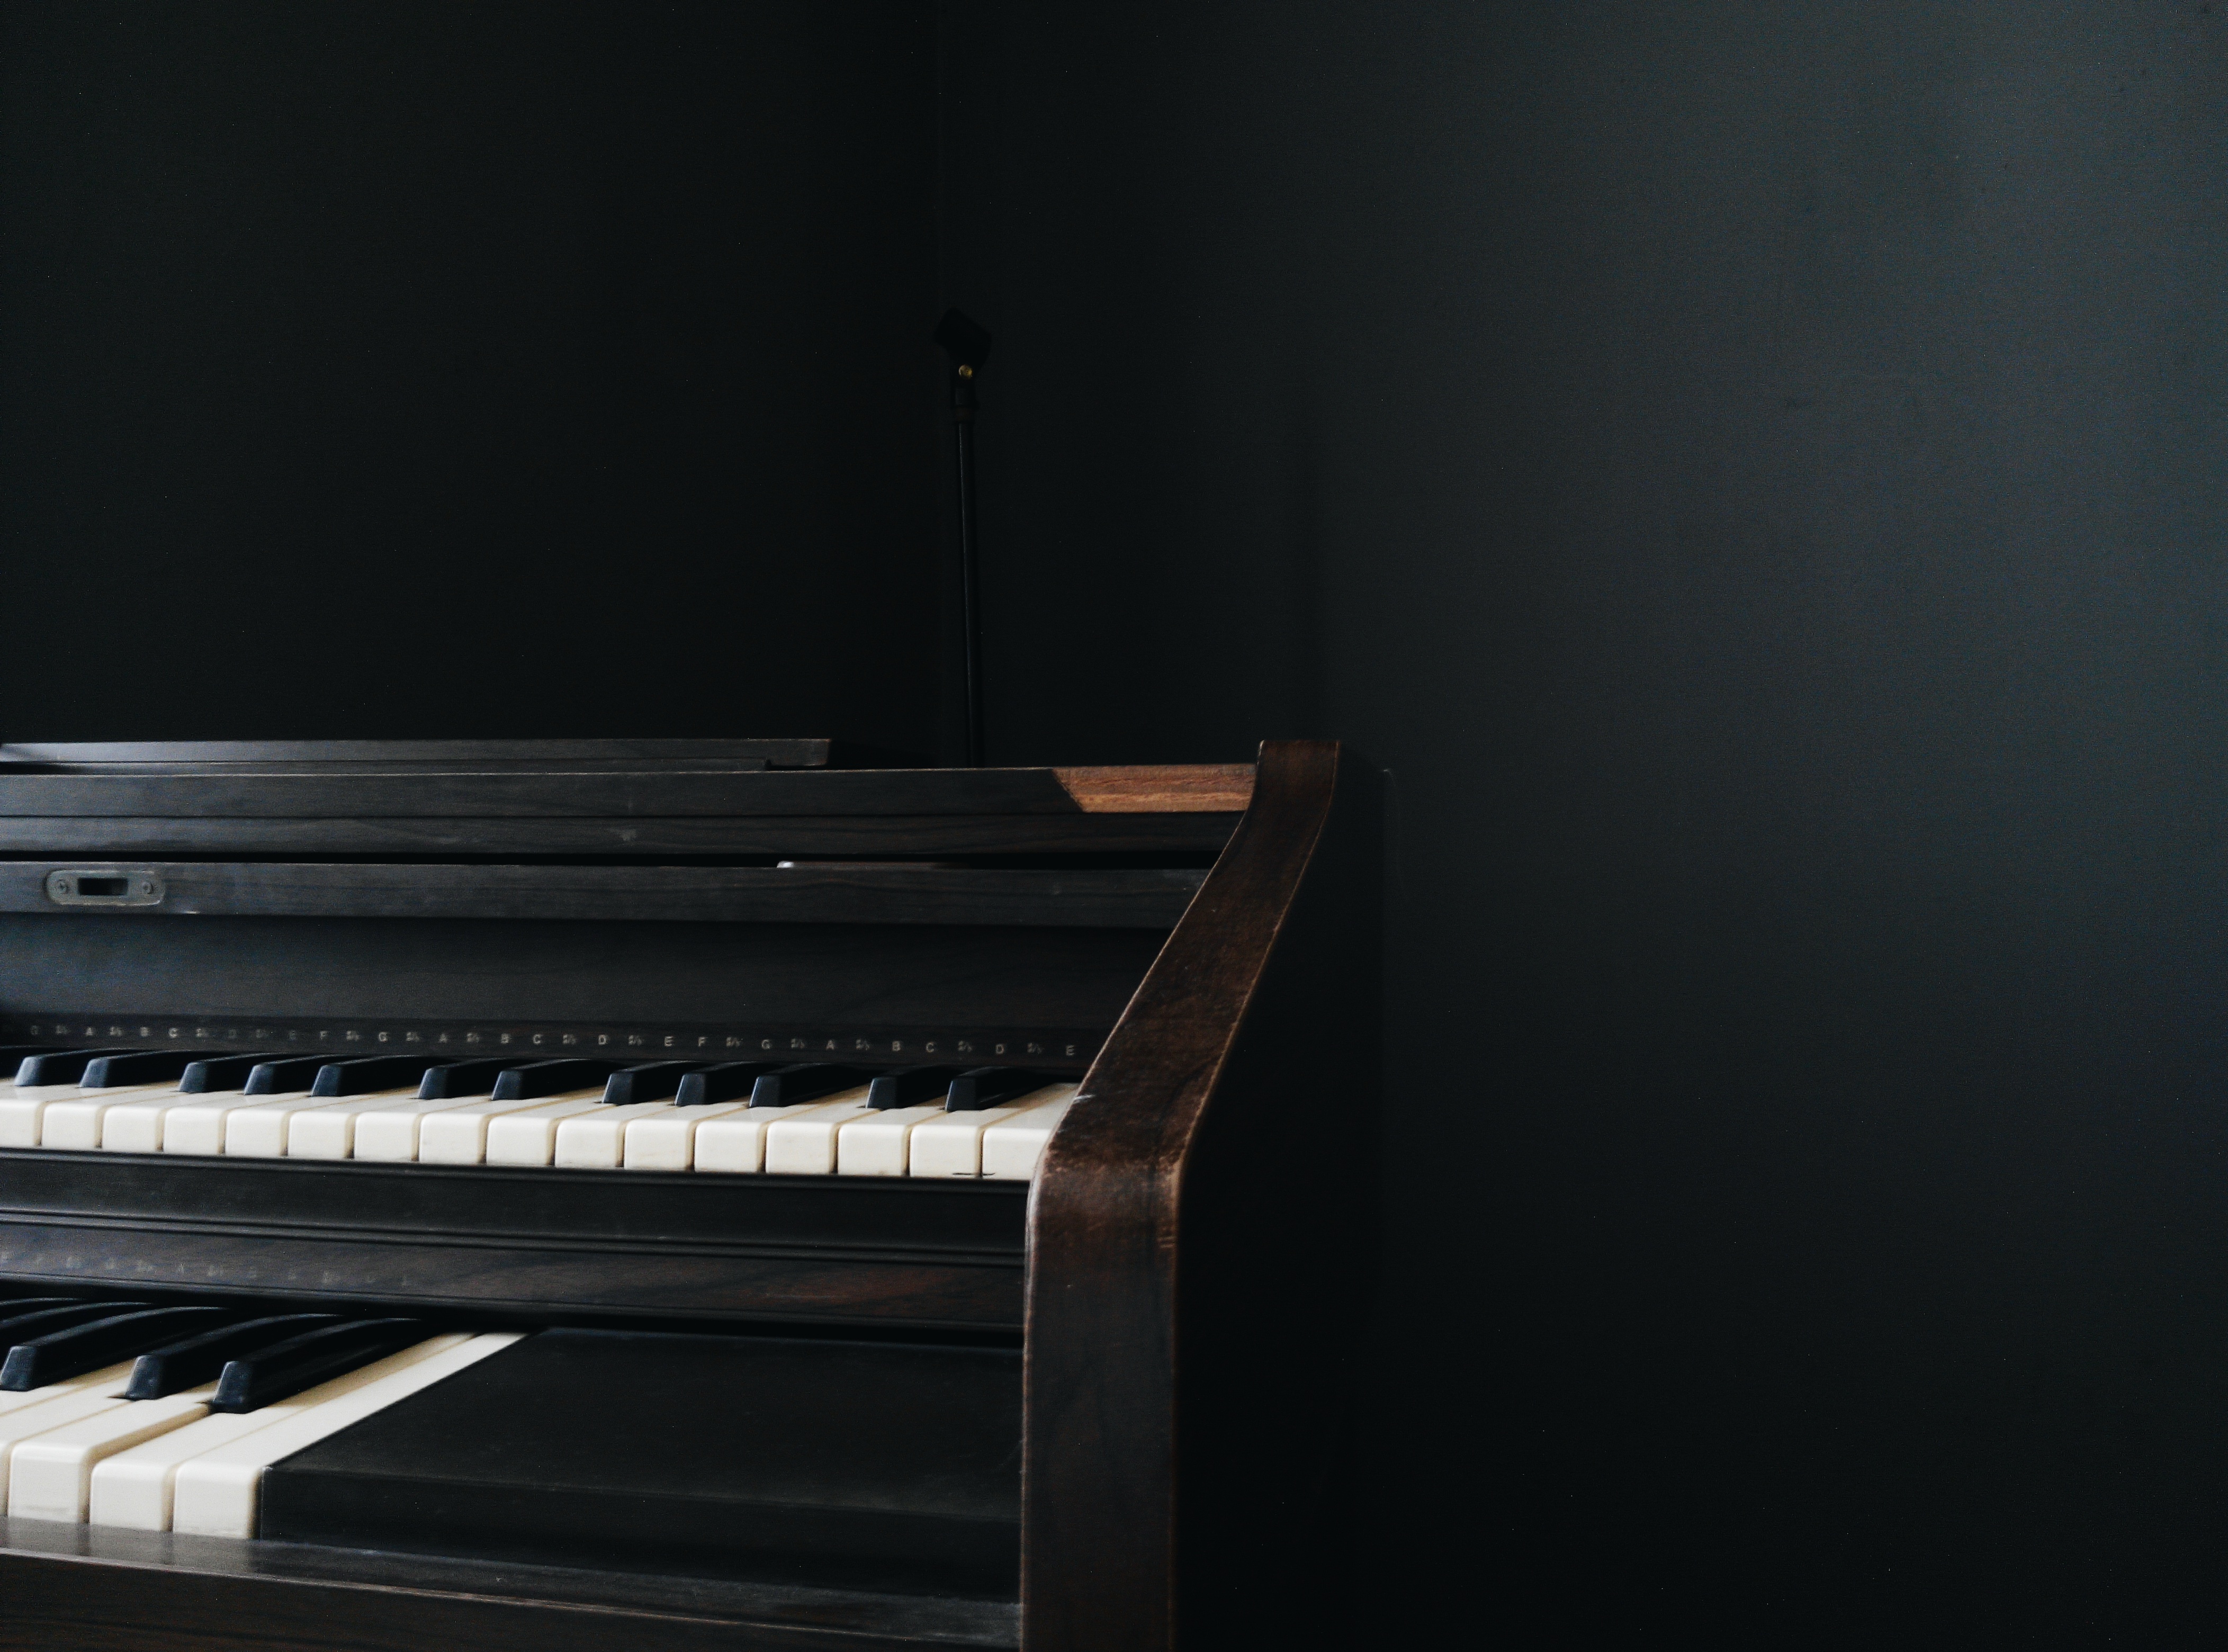
keyboard, technology, piano, black, musical instrument, pianist, string instrument, digital piano, electronic device, musical keyboard, computer component, electronic instrument, electric piano, player piano, fortepiano